North Stoneham Park

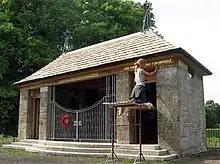
The restored war shrine in 2011

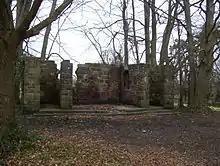
Remains of the war shrine in 2009

The Stoneham War Shrine was built in 1917–18 in the Avenue Park portion of the parkland by John Willis Fleming, in memory of thirty-six local men killed in World War I, including his own son Richard. (An identical shrine was built at Havenstreet, Isle of Wight). The Stoneham War Shrine was sited on Cricketers' Hill, facing towards St. Nicolas' Church along the line of the former Avenue. The monument was designed by the architect Christopher Hatton Turnor, who had designed the Watts Gallery in Surrey. The Shrine was dedicated on 28 July 1918 by James Macarthur, Bishop of Southampton. During the late 20th century, the Shrine fell into an advanced state of dereliction. In 2011, it was restored to its original condition, and was re-dedicated on 22 May 2011.